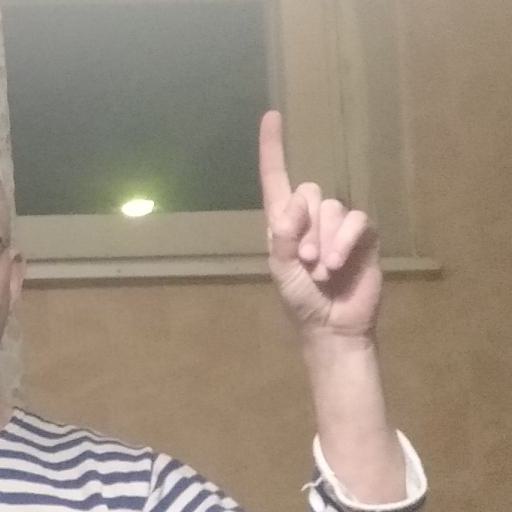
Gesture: one